Victorio's War

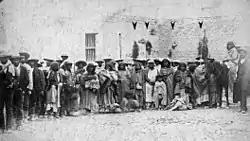
Apache prisoners and Mexican soldiers after the Battle of Tres Castillos

Tinaja de las Palmas (or Quitman Canyon), , July 30, 1880. Victorio crossed the Rio Grande into Texas and encountered the 10th Cavalry of Colonel Benjamin Grierson. Rather than chasing Victorio, Grierson's strategy was to station soldiers at strategic locations, such as the infrequent waterholes in the deserts of Trans-Pecos Texas. Grierson and three companies of African-American soldiers prevented Victorio and 125 warriors from accessing the Tinaja (waterhole) de las Palmas. One soldier was killed. Grierson claimed to have killed 7 Apaches.